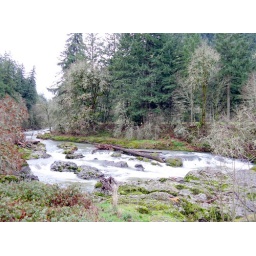
(3995calapooiarivereastofbrownsville) I have actually ridden horseback in this river, though admittedly, not at this white water spot.